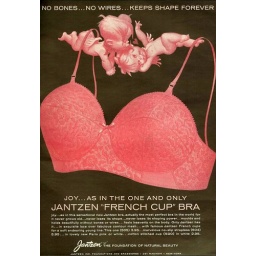
French cup in Paris pink